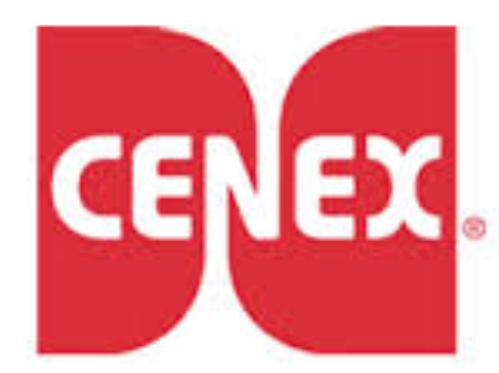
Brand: Cenex
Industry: Others